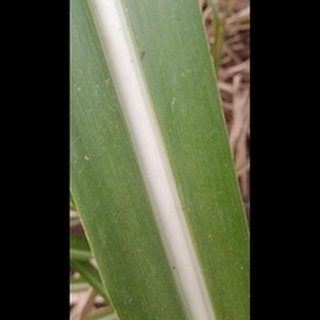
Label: healthy_sugarcane